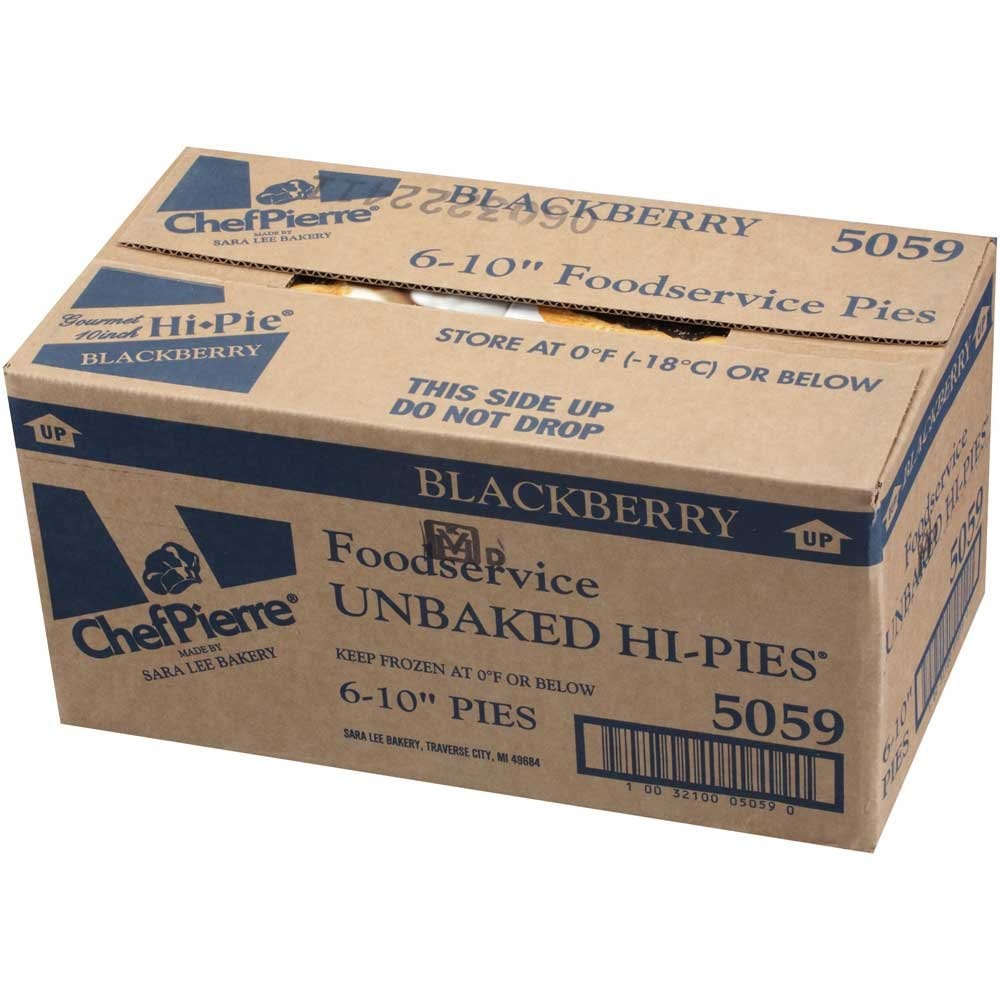
Item Name: Sara Lee Chef Pierre Unbaked BlackBerry Hi Pie, 10 inch - 6 per case.
Bullet Point: Ships frozen, CANNOT be cancelled after being processed.
Product Description: Features: Our famous Hi-Pie filled with over 1 pound of delicious plump and juicy blackberries between 2 tender golden flaky pie crust layers.
Value: 6.0
Unit: Count

Price: 183.7